2013 Women's Cricket World Cup squads

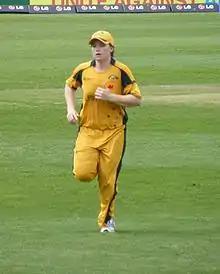
Jess Cameron

The 2013 Women's Cricket World Cup squads consisted of 120 players from 8 national women's cricket teams. Organised by the International Cricket Council (ICC), the 2013 Women's Cricket World Cup, held in India, was the tenth edition of the competition. Australia won the tournament for the sixth time, defeating the West Indies by 114 runs in the final.